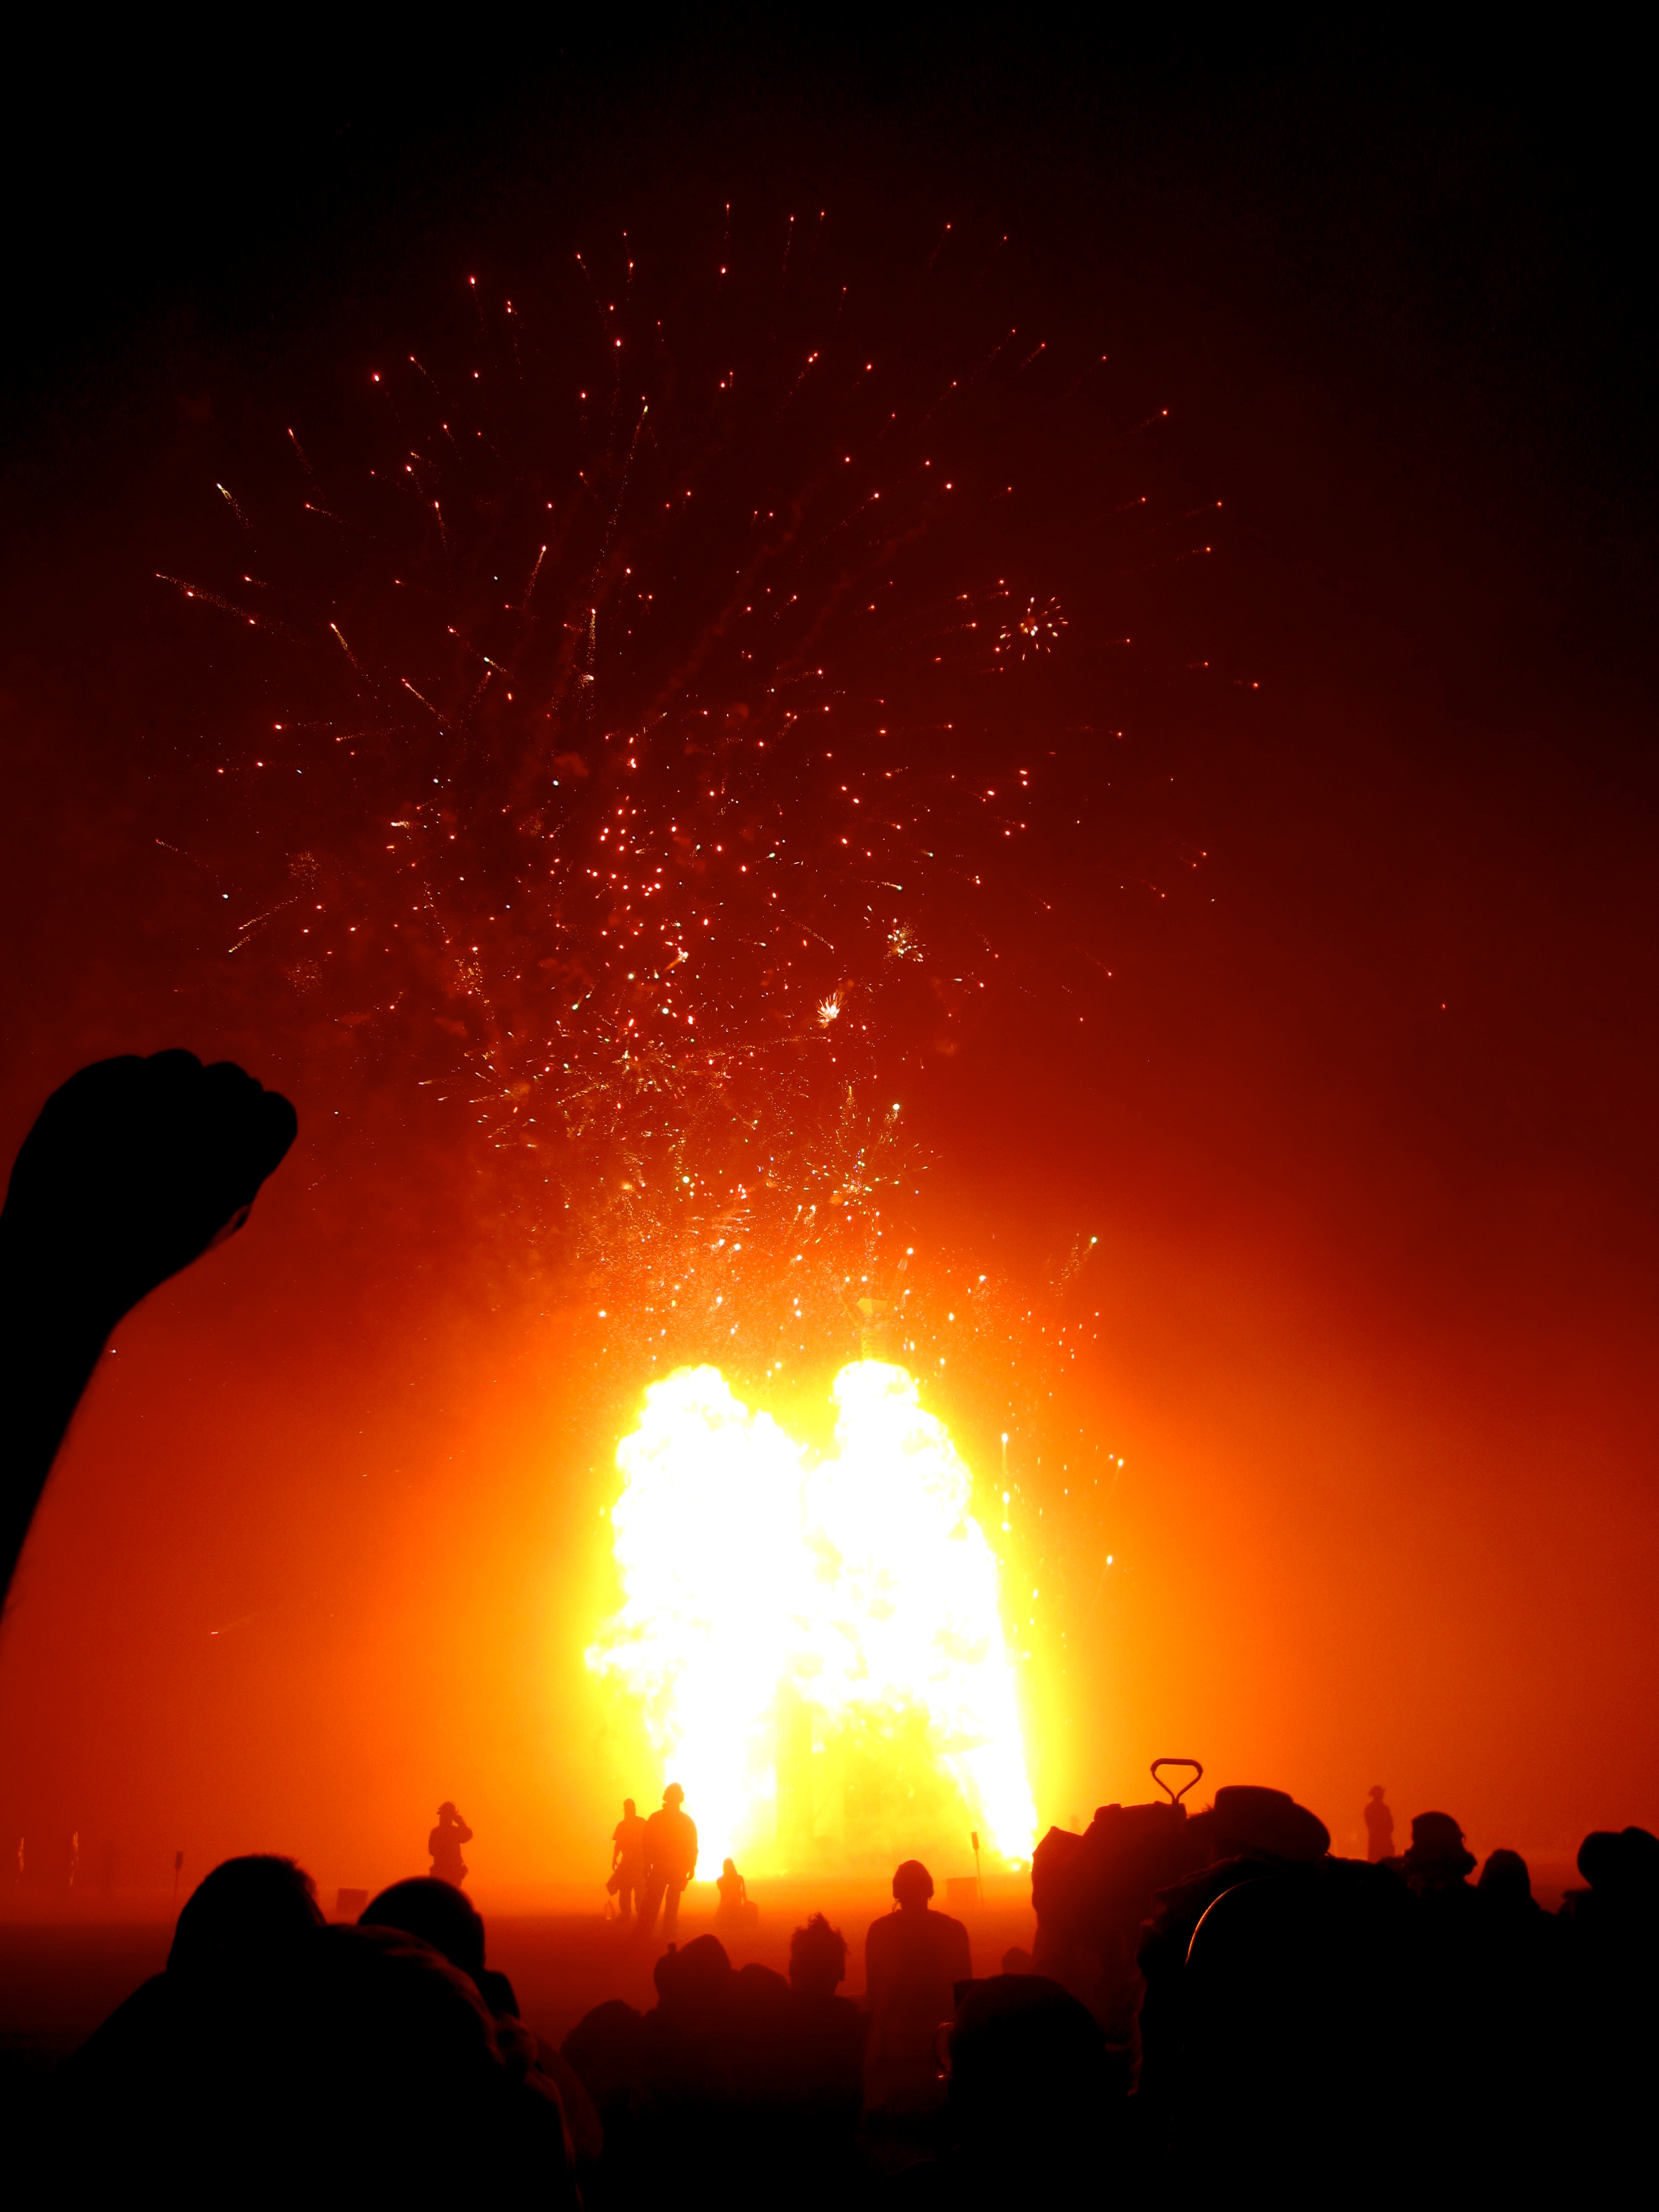
flame, fire, bonfire, explosion, wings, burningman, geological phenomenon